USS Tide (AM-125)

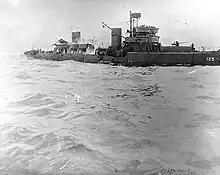
Minesweeper USS Tide (AM-125) after striking a mine off Utah Beach, 7 June 1944. Note her broken back, with smoke pouring from amidships.

"Tide" completed this voyage at Milford Haven, Wales on 10 March 1944 and spent the remainder of the month operating out of Falmouth. In April–May, she escorted convoys in British coastal waters and engaged in exercises with minesweepers of the Royal Navy in preparation for the invasion of Europe. In the last week of May, "Tide" made sweeps out of Babbacombe Bay. On 5 June, "Tide" got underway from Tor Bay with Minesweeper Squadron "A", a unit assigned to the Utah Beach area. Later that day, German mines began to take their toll as , a squadron member, went down. As the day wore on, "Tide" swept channels off the Normandy beaches for fire-support ships and continued sweeps the next day, "D-Day". During the night of 6–7 June, she joined other vessels in guarding the Carentan Estuary to prevent the sally of enemy E-boats.